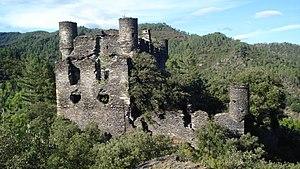
Château de Moissac-Vallée-Française vu du sud à Moissac-Vallée-Française Lozère France
Moissac-Vallée-Française est une commune française, située dans le département de la Lozère en région Occitanie.